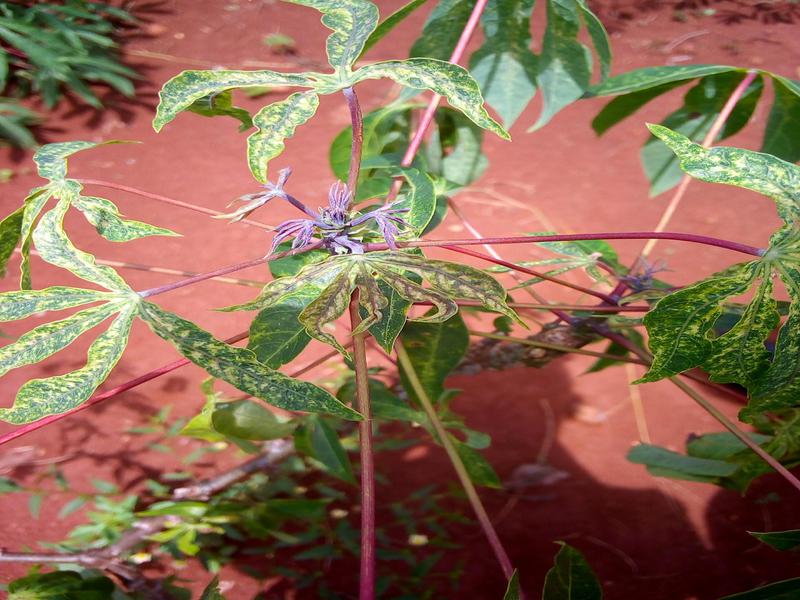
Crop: cassava
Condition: green_mottle